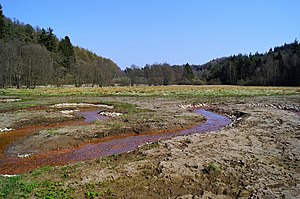
Jenskær
Jenskær set mod øst fra Gjessø Savværk
Jenskær set mod øst fra Gjessø Savværk
Jenskær og Jenskær Sø ligger i bunden af den markante Thorsødalen, vest for Thorsø mellem Silkeborg Vesterskov og Rustrup Skov i Silkeborg Kommune. Jenskær Sø var oprindeligt et engareal, som i 1950’erne blev omdannet til den kunstige sø ved bygning af en dæmning. Den øvrige del af området er også tidligere enge, som længe har været under tilgroning med træer og buske og efterhånden har udviklet sig til mose. I de mere frodige områder opstår elleskov, mens de fattigere kærområder mest rummer dun-birk, pil og pors.